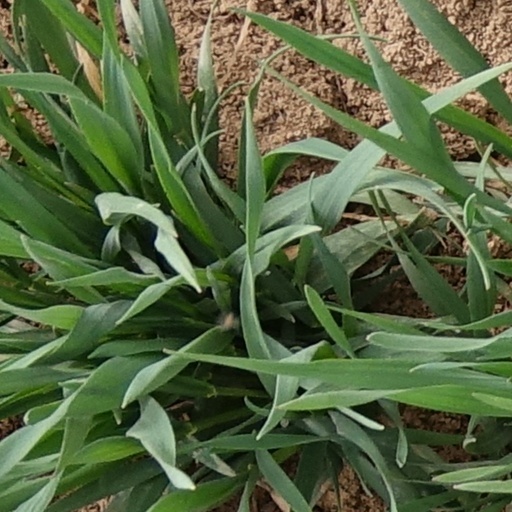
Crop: wheat